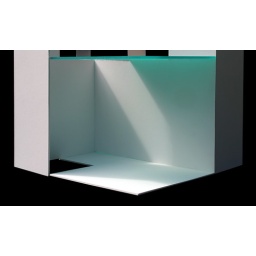
Note the graceful light that the sanded plane of glass above provides.